Lycodon striatus

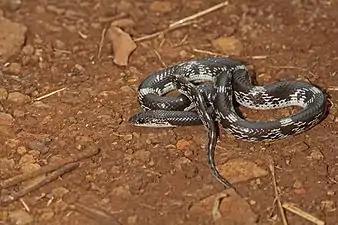
"Lycodon striatus"

"Lycodon striatus" is dark brown or black above, with white transverse spots or crossbands, which are widely separated anteriorly. The sides are lineolated with white, with a black spot corresponding to each white crossband. The upper lip and ventrum are uniform white (coloration in alcohol). The longest adult known to George Albert Boulenger in 1893 was in total length, with a tail long.